Taher Saifuddin

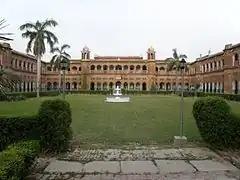
The Syedna Taher Saifuddin School at Aligarh.

The "Syedna Taher Saifuddin School" at Aligarh Muslim University (AMU) is named after him in his honour. Saifuddin was the longest serving chancellor at AMU at 12 years, and was a patron of the "Ali Society" at AMU.